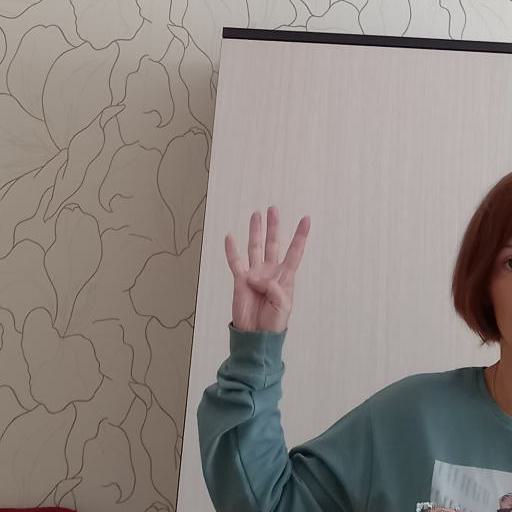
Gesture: four